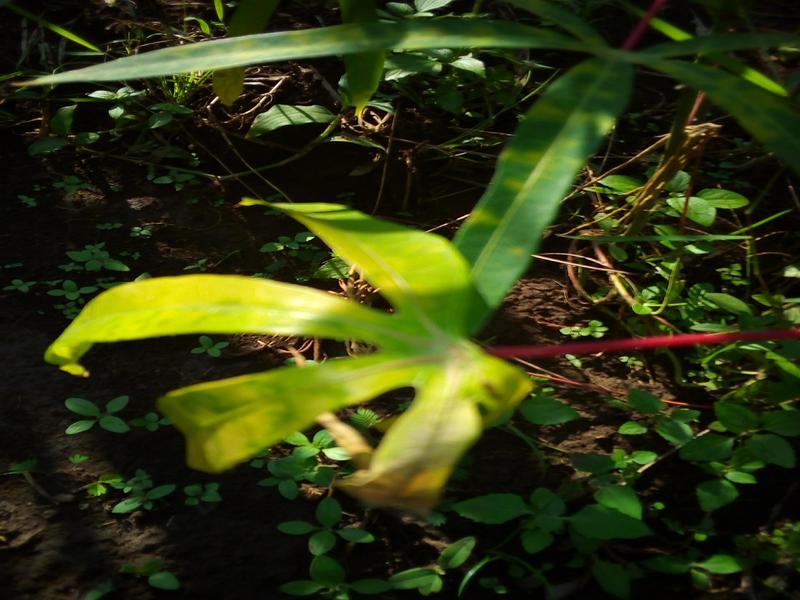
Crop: cassava
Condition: bacterial_blight